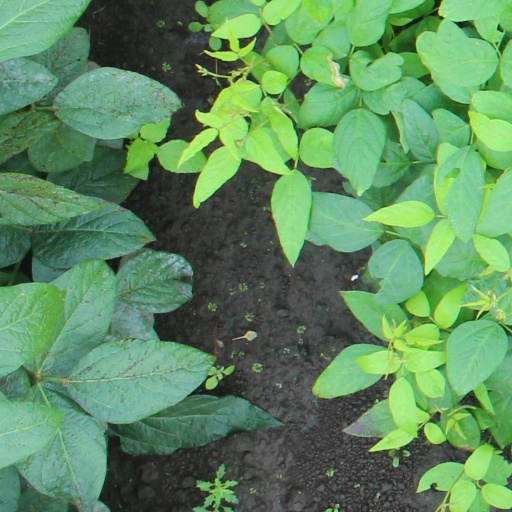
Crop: soybean